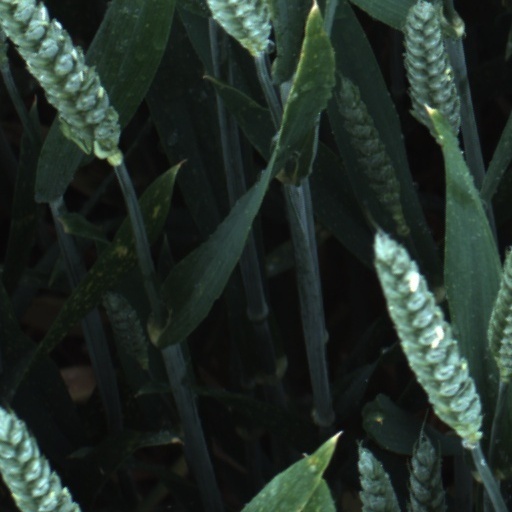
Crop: wheat